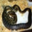
Label: snake